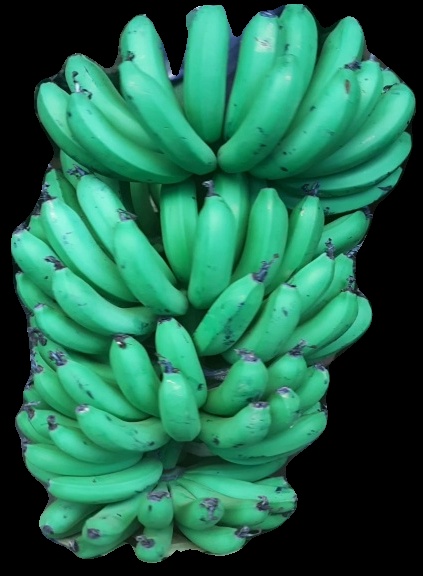
Variety: pachbale
Grade: grade1